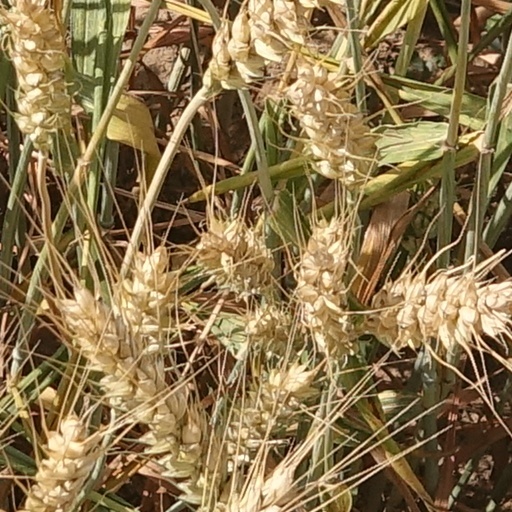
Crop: wheat